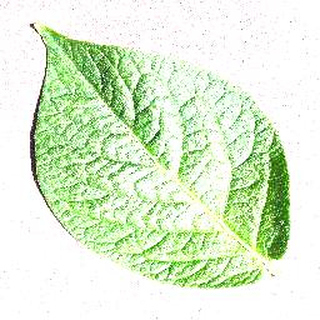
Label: healthy_potato